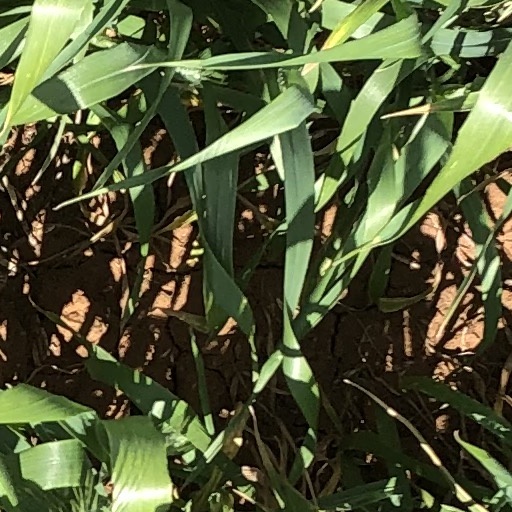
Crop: wheat